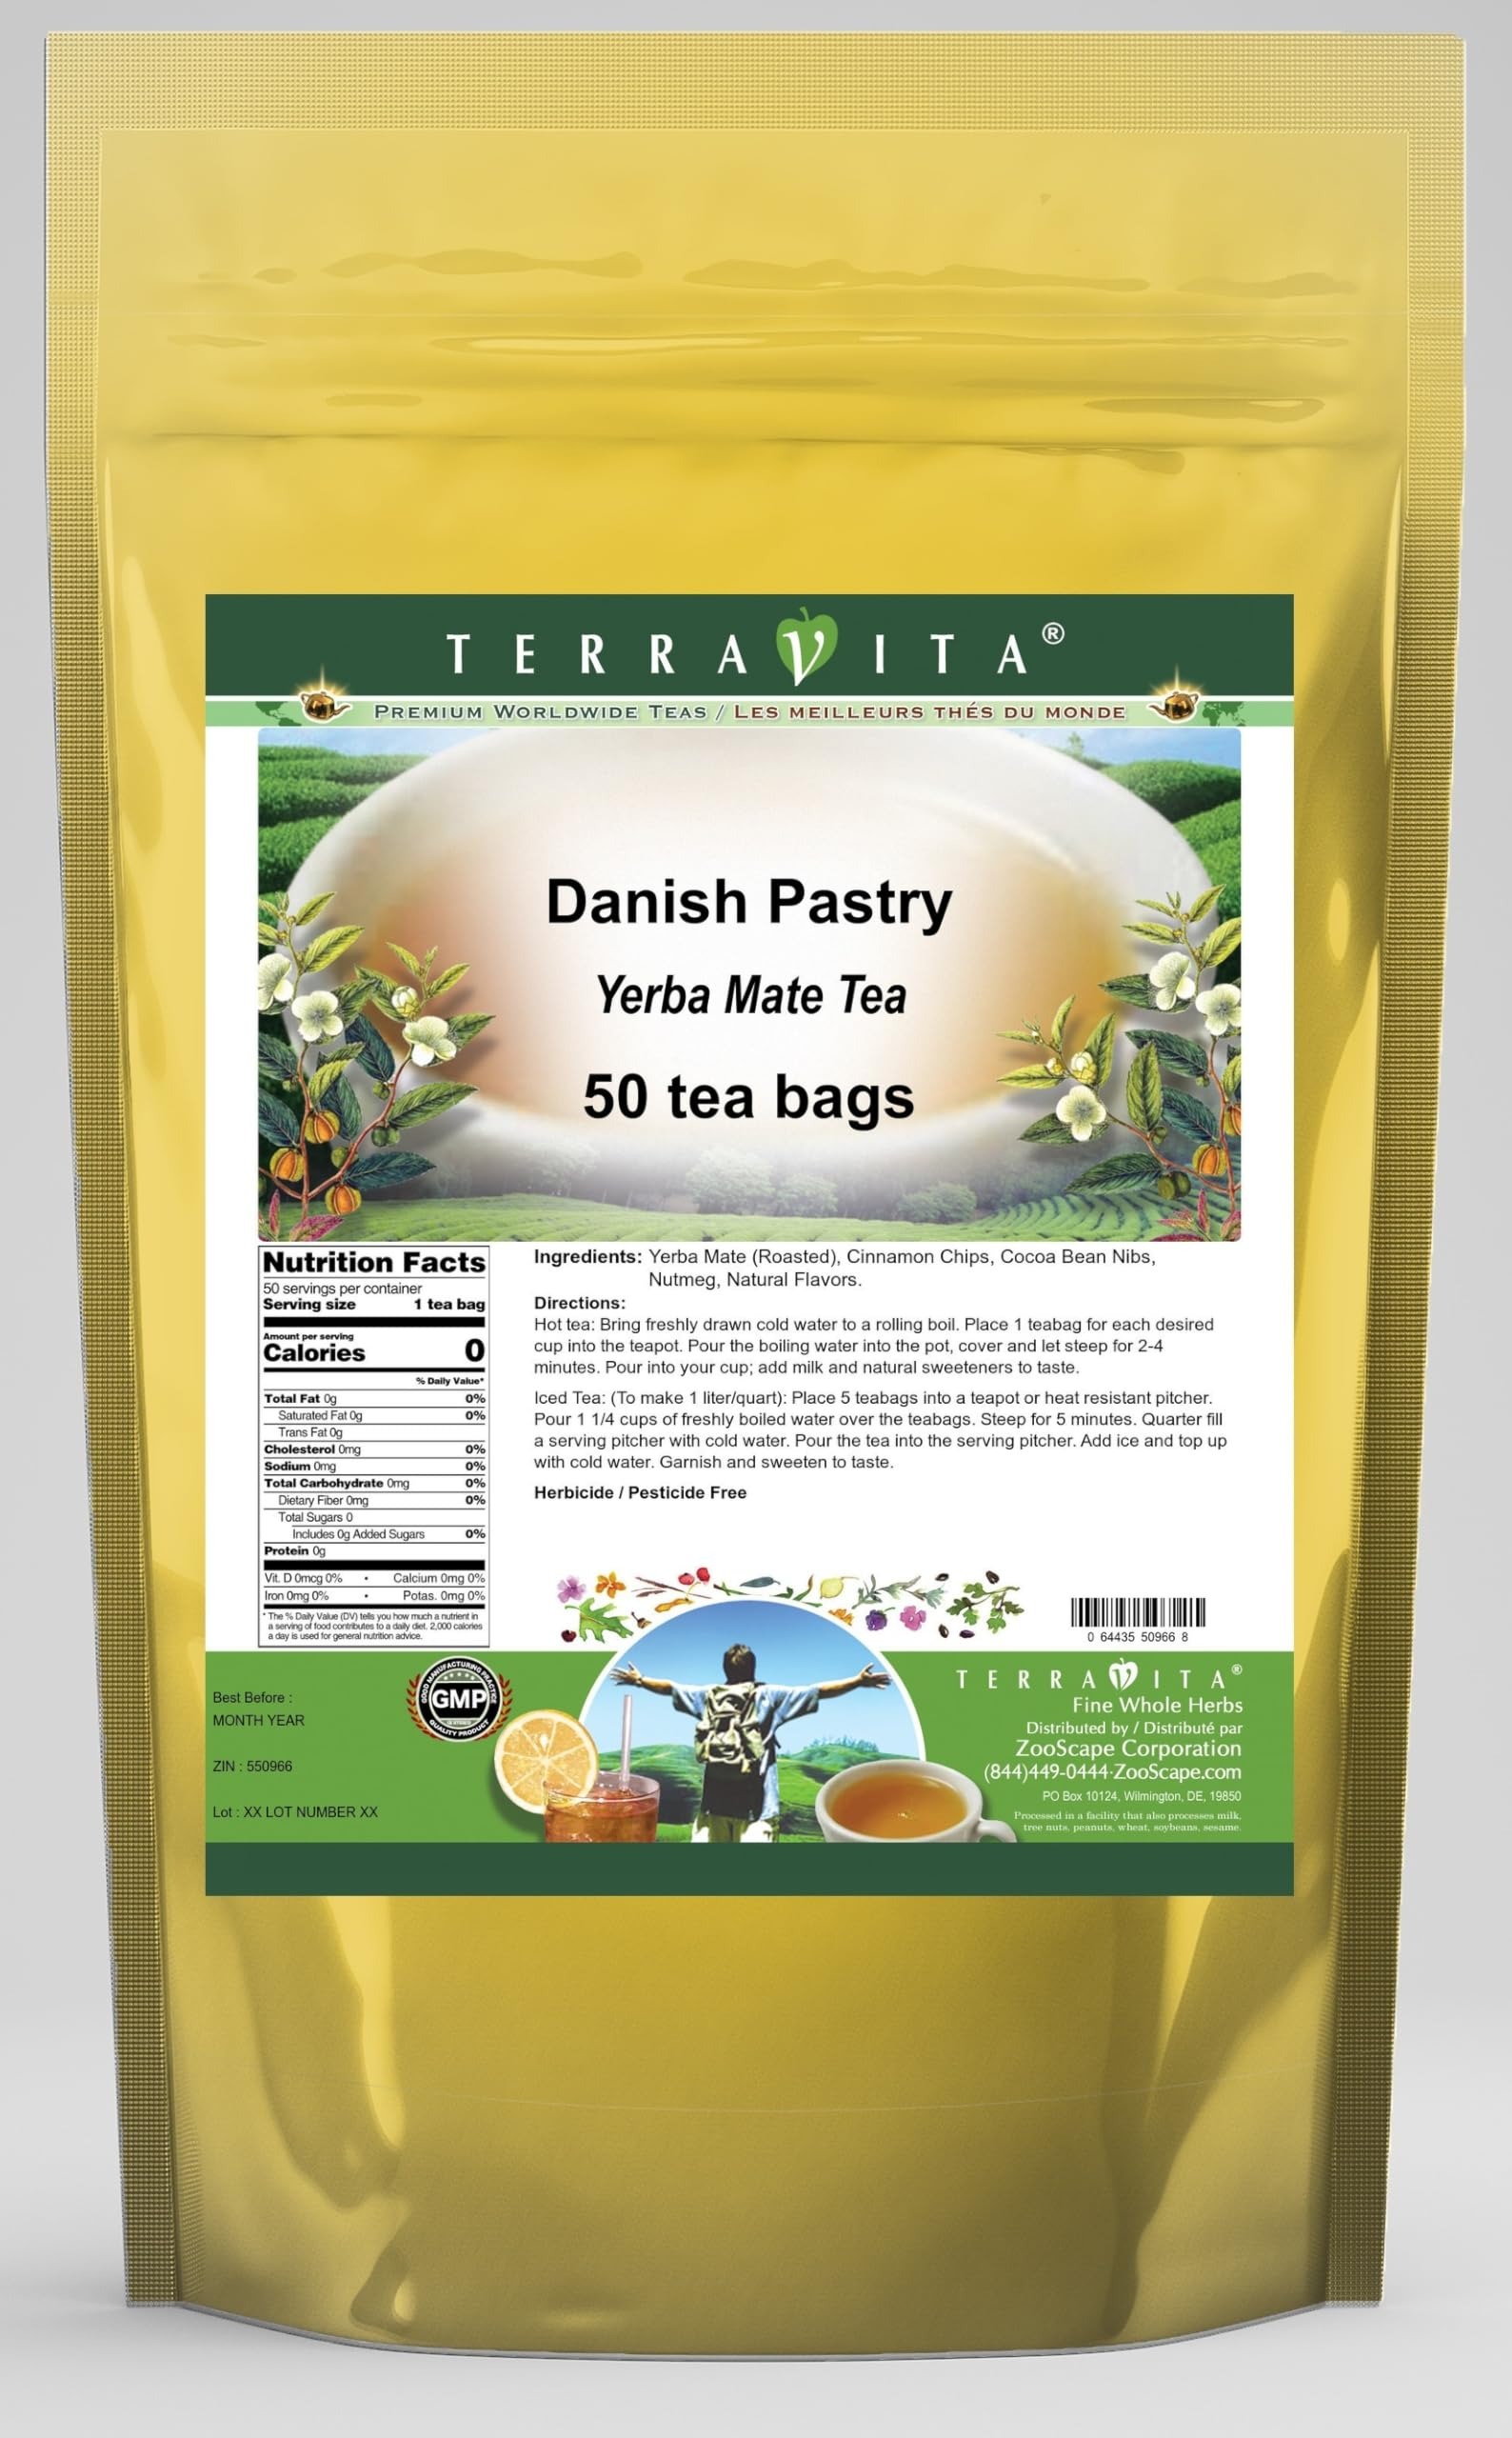
Item Name: Danish Pastry Yerba Mate Tea (50 tea bags, ZIN: 550966)
Bullet Point 1: Our Danish Pastry Yerba Mate tea is a scrumptuous all-natural flavored Yerba Mate coffee substitute with Cinnamon Chips, Cocoa Bean Nibs and Nutmeg that will refresh you with its terrific taste! You will enjoy the earthy and acidity-free Danish Pastry aroma and flavor again and again! - Ingredients: Yerba Mate, Cinnamon Chips, Cocoa Bean Nibs, Nutmeg and Natural Danish Pastry Flavor.
Bullet Point 2: No fillers.
Bullet Point 3: Manufacturer: TerraVita
Bullet Point 4: Size: 50 tea bags
Bullet Point 5: Yerba Mate Tea Bags - Packed in a convenient upright pouch!
Product Description: Our Danish Pastry Yerba Mate tea is a scrumptuous all-natural flavored Yerba Mate coffee substitute with Cinnamon Chips, Cocoa Bean Nibs and Nutmeg that will refresh you with its terrific taste! You will enjoy the earthy and acidity-free Danish Pastry aroma and flavor again and again! - Ingredients: Yerba Mate, Cinnamon Chips, Cocoa Bean Nibs, Nutmeg and Natural Danish Pastry Flavor. - Hot tea brewing method: Bring freshly drawn cold water to a rolling boil. Place 1 teabag for each desired cup into the teapot. Pour the boiling water into the pot, cover and let steep for 2-4 minutes. Pour into your cup; add milk and natural sweeteners to taste. - Iced tea brewing method: (To make 1 liter/quart): Place 5 teabags into a teapot or heat resistant pitcher. Pour 1 1/4 cups of freshly boiled water over the teabags. Steep for 5 minutes. Quarter fill a serving pitcher with cold water. Pour the tea into the serving pitcher. Add ice and top up with cold water. Garnish and sweeten to taste. - TerraVita is an exclusive line of premium-quality, natural source products that use only the finest, purest and most potent ingredients found around the world. TerraVita is hallmarked by the highest possible standards of purity, potency, stability and freshness. All of our products are prepared with the highest elements of quality control, from raw materials through the entire manufacturing process, up to and including the moment that the bottles or bags are sealed for freshness and shipped out to you. Our highest possible standards are certified by independent laboratories and backed by our personal guarantee. - TerraVita exists to meet and ensure your family's health and wellness without the harmful effects of chemicals and health products. We strive to make all of our products affordable and
Value: 50.0
Unit: Count

Price: 33.5